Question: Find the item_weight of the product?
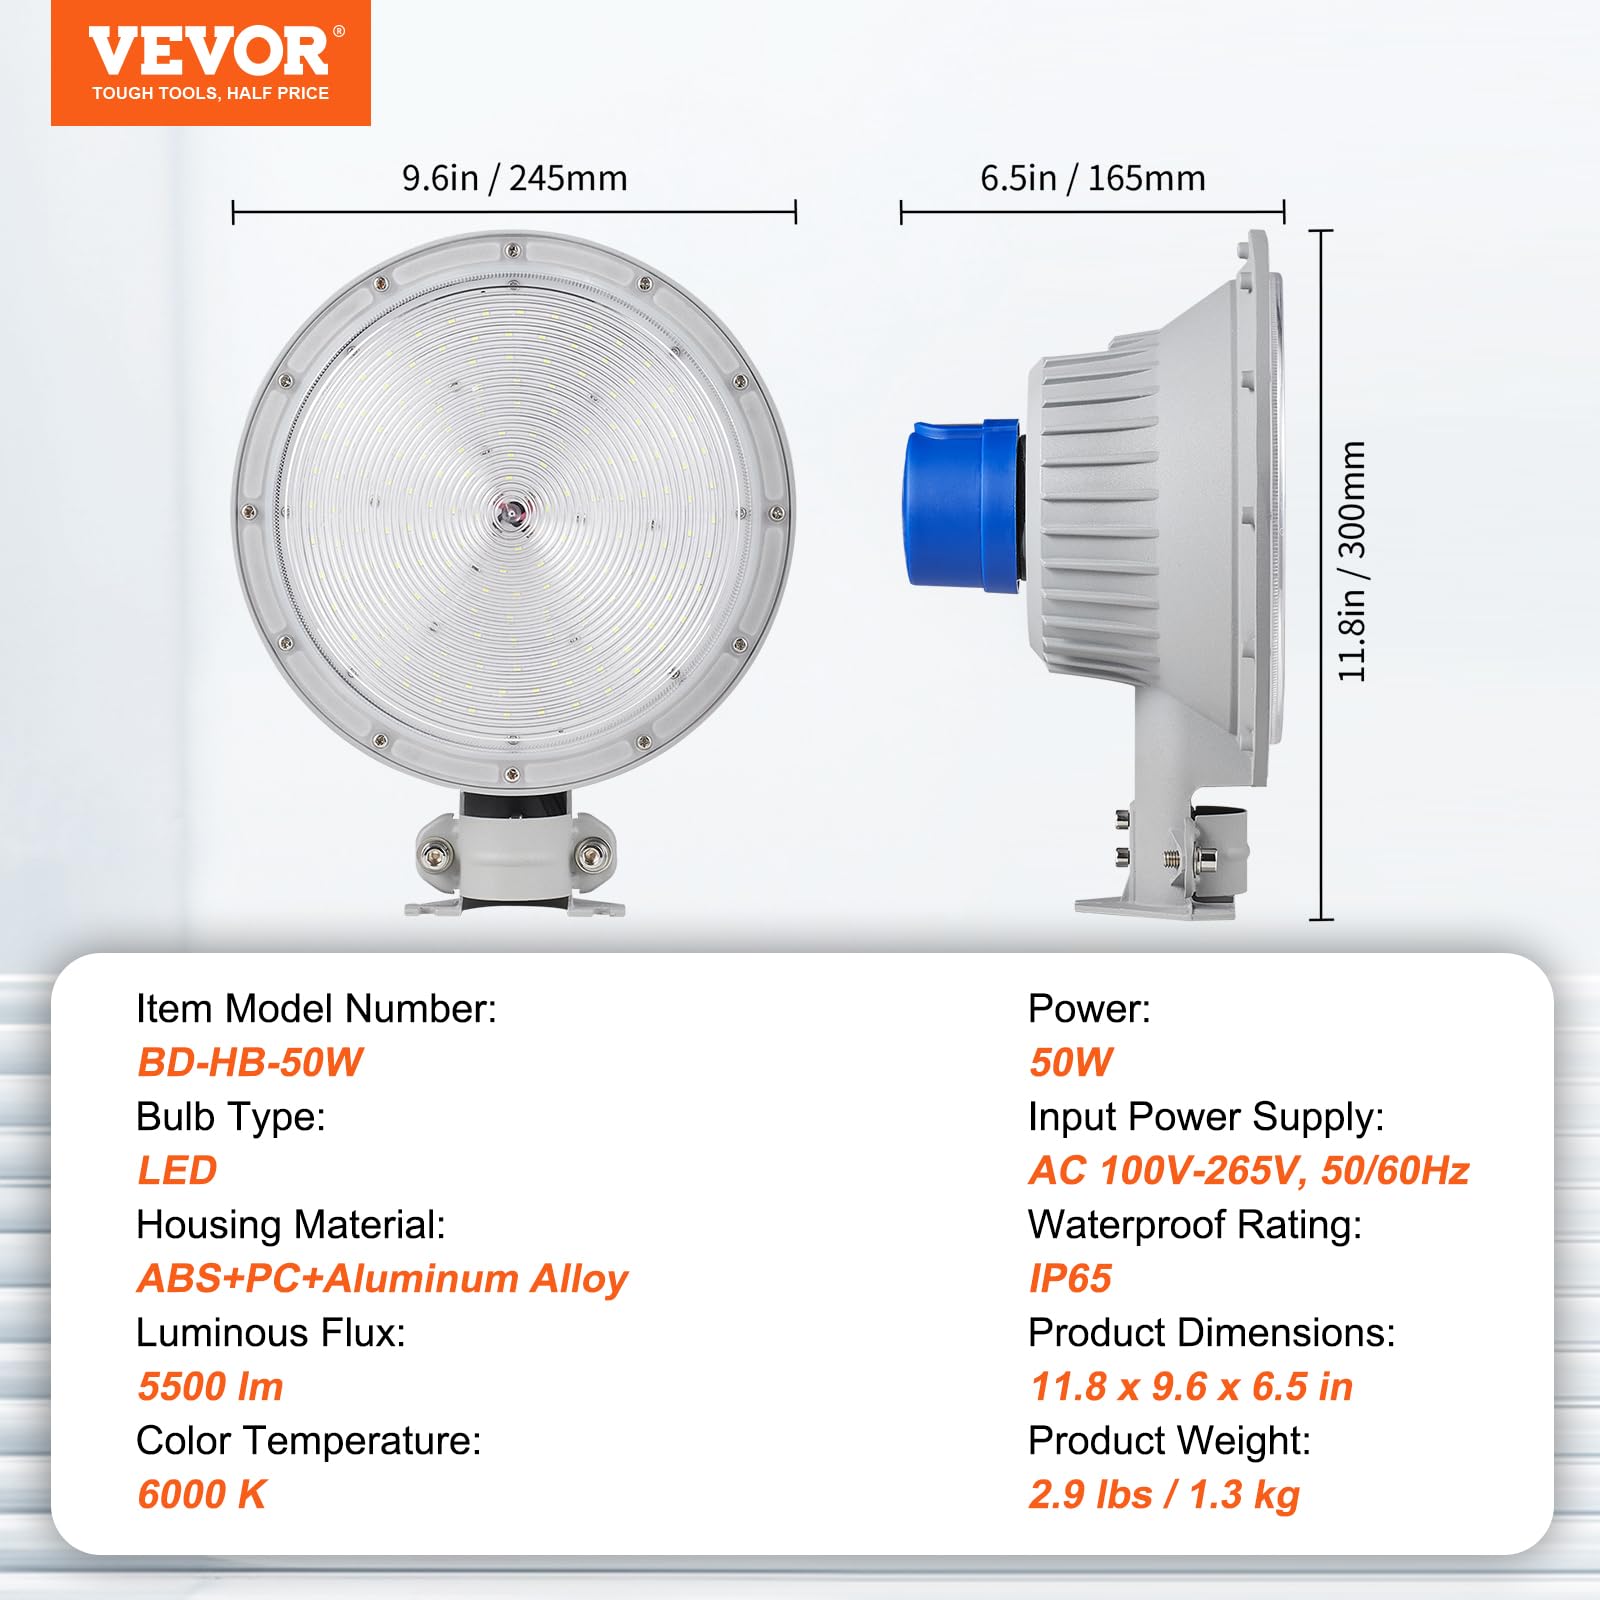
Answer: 2.9 pound